USS Sirocco

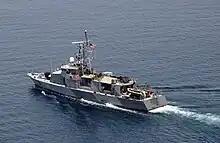
"Sirocco" in the Persian Gulf, April 2005

In 2009, "Sirocco" completed phase one of a modernization program to extend the useful lives of the ships. Upgrades included new computer systems and satellite communications, as well as upgraded air conditioning systems and a Rafael Typhoon MK38 MOD II gun weapons system replacing the previously fitted MK96 mount.